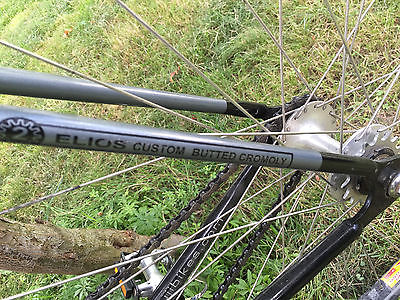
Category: bicycle